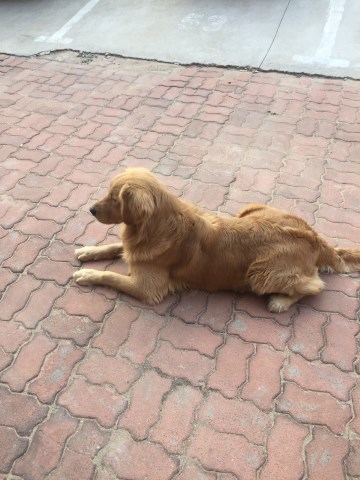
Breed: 5355-n000126-golden_retriever